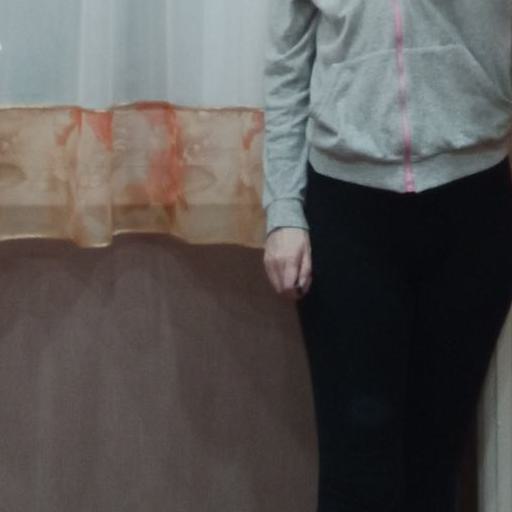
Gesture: no_gesture